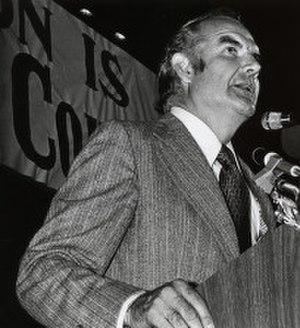
George Stanley McGovern est un historien, auteur, et homme politique américain. Il fut membre du congrès des États-Unis, sénateur et candidat malheureux du Parti démocrate contre Richard Nixon à l'élection présidentielle américaine de 1972.